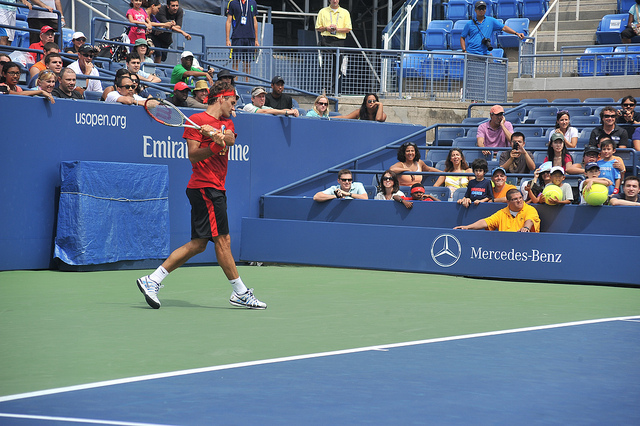
người đàn ông áo đỏ đang chơi tennis trên sân